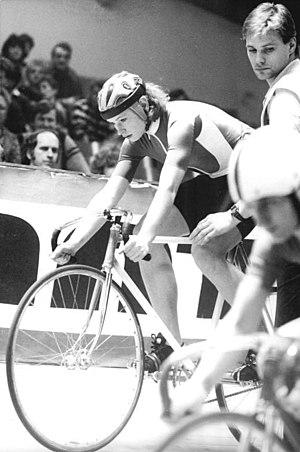
Annett Neumann est une coureuse cycliste allemande. Spécialiste de la vitesse sur piste, elle a notamment été médaillée d'argent de cette discipline aux Jeux olympiques de 1992 et aux championnats du monde de 1991 et 1996. Elle a également été vice-championne du monde du 500 mètres en 1996.